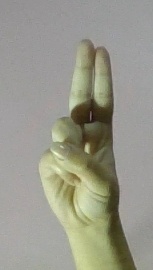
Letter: taa